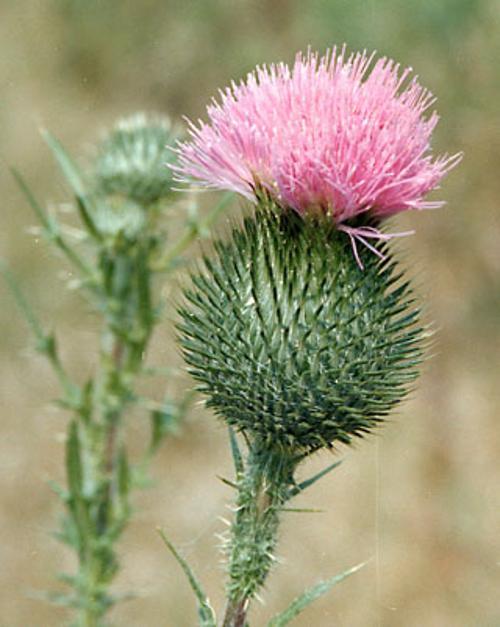
Label: spear thistle